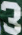
Number: 3